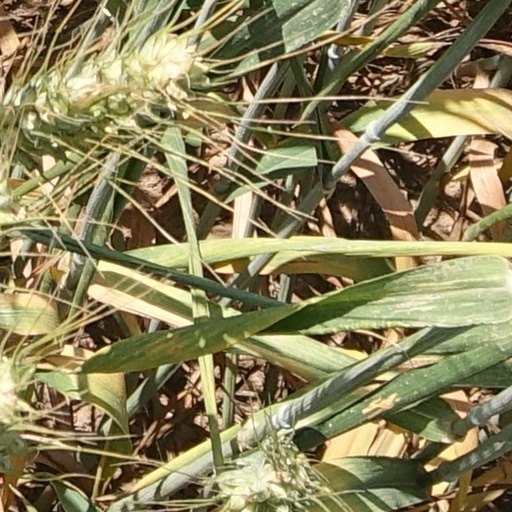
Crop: wheat